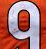
Number: 9